Gaube Lake

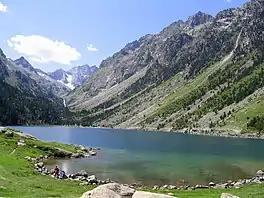
View of the lake in summer with Vignemale in the background

Gaube Lake (in French: "Lac de Gaube") is a lake in the French Pyrenees, in the department of the Hautes-Pyrénées, near the town of Cauterets.